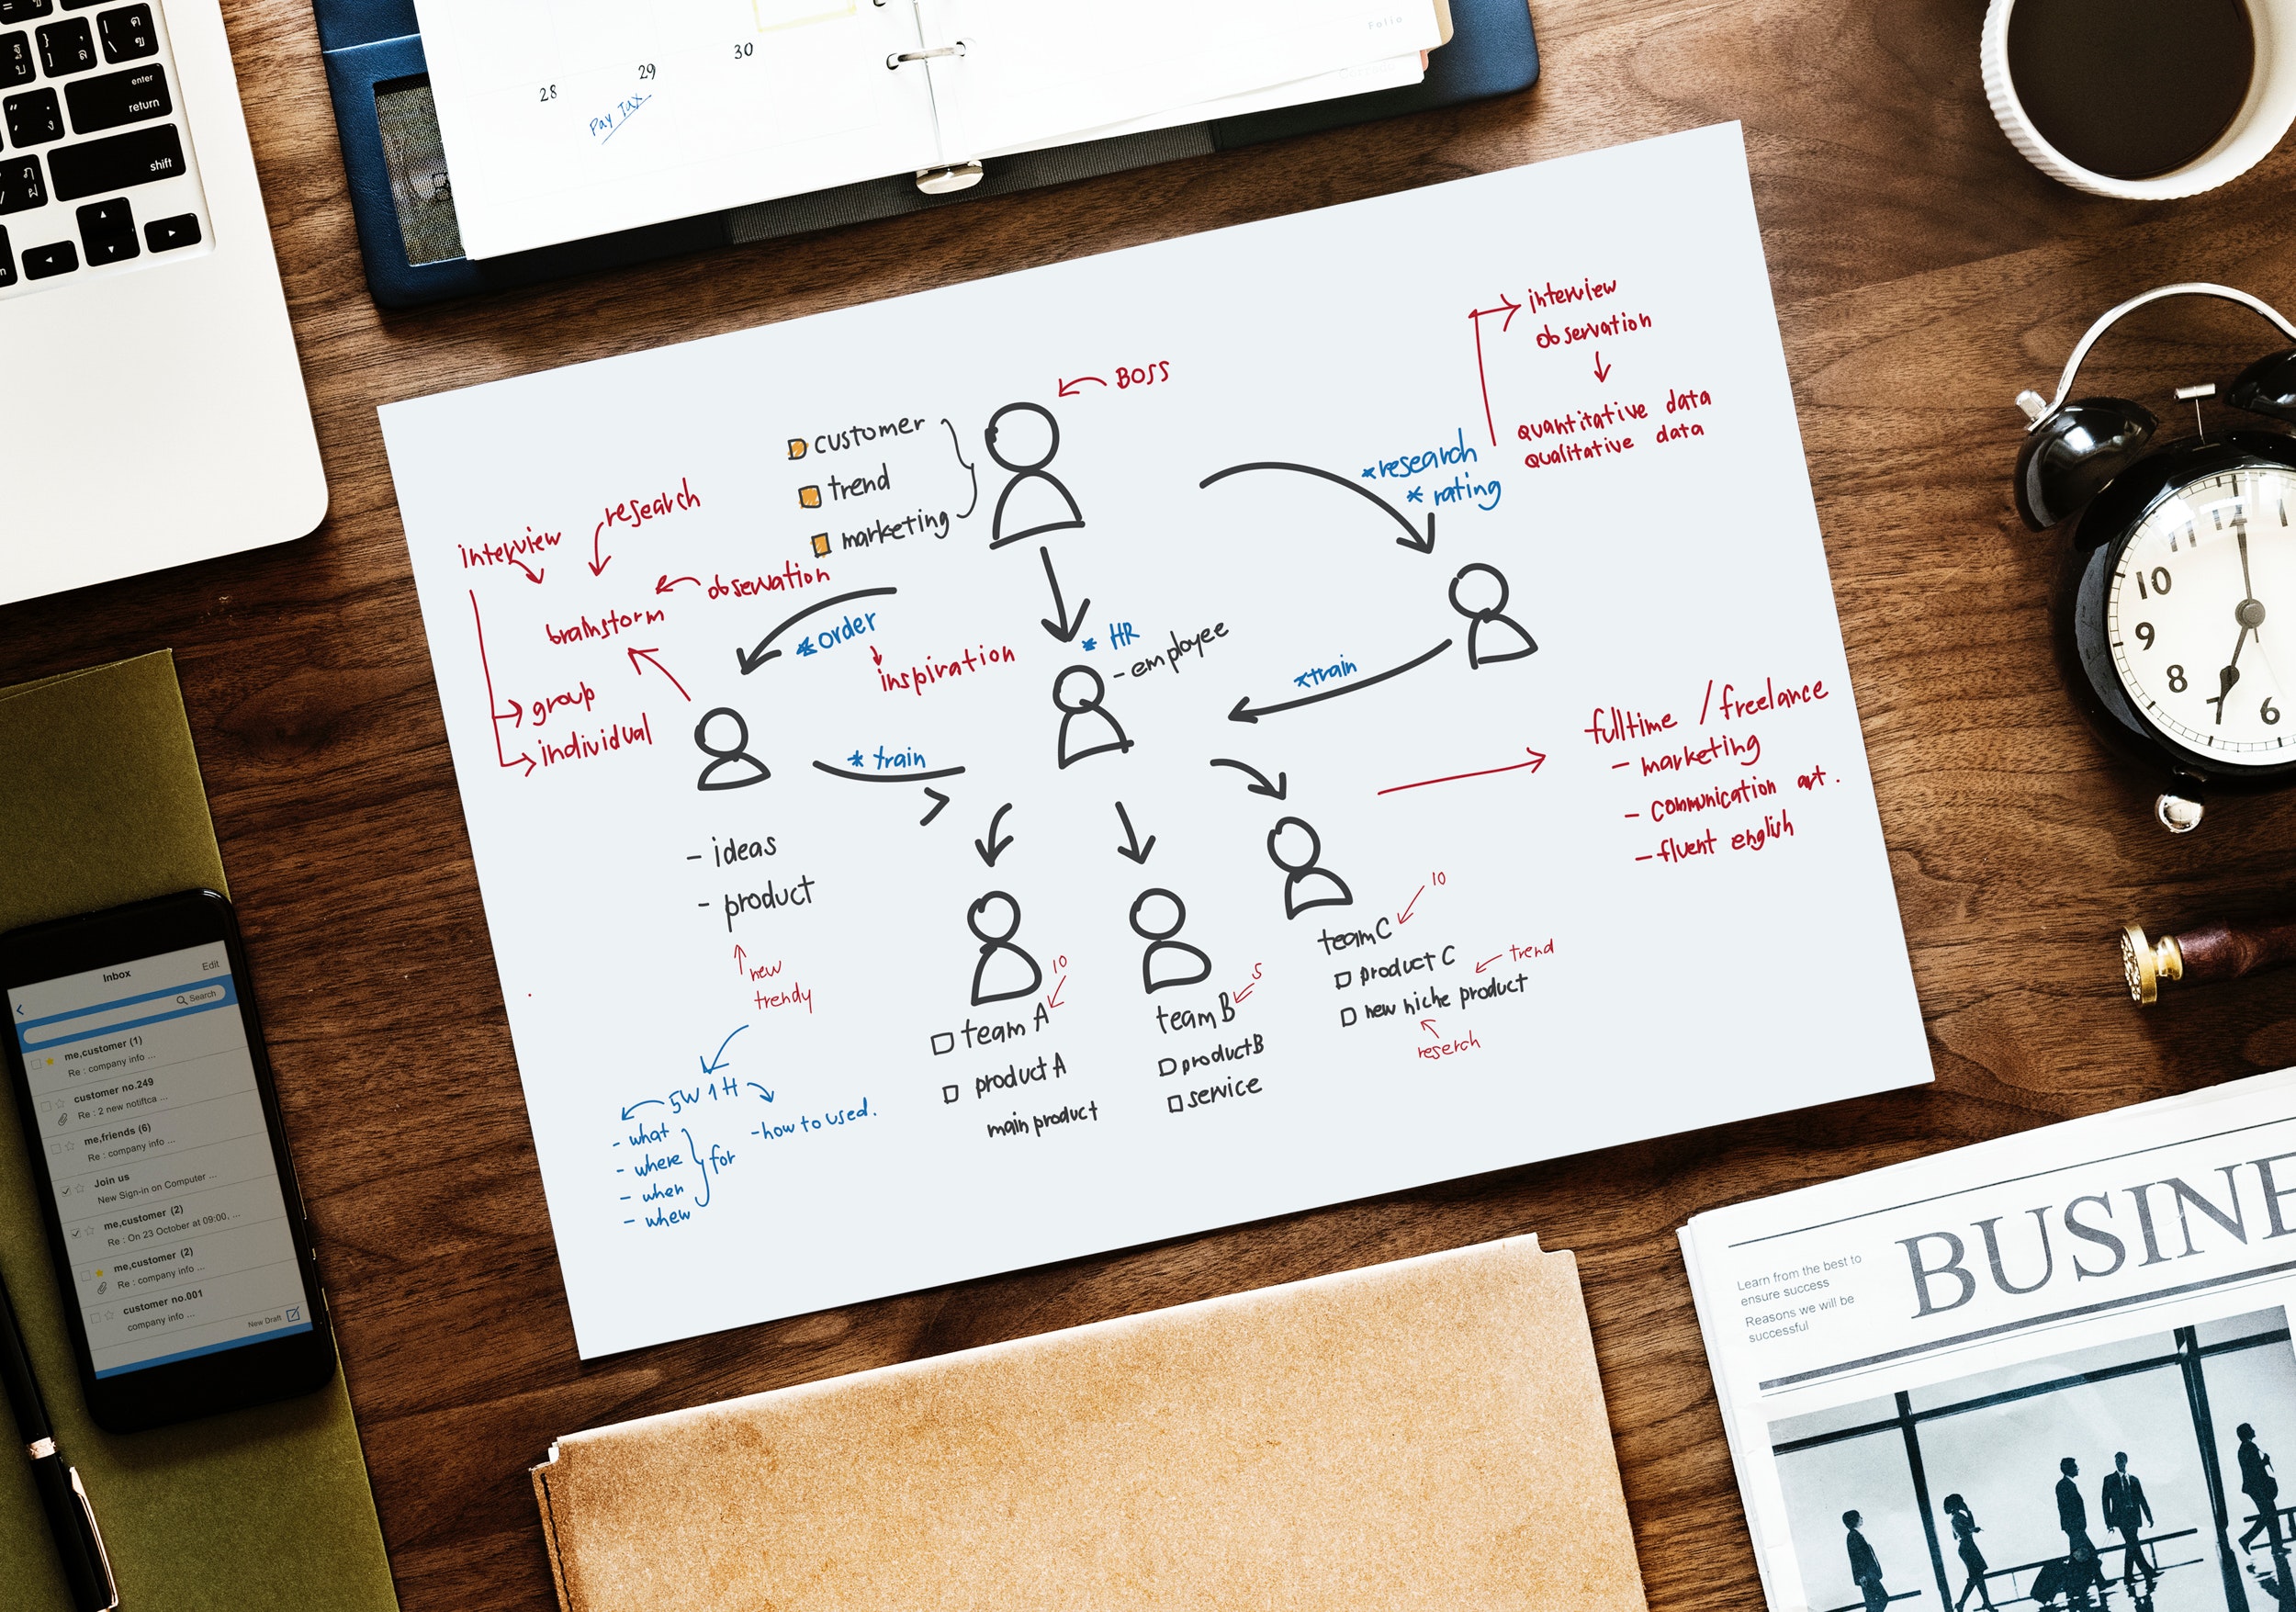
text, font, calligraphy, design, paper product, stationery, ink, illustration, handwriting, paper, art